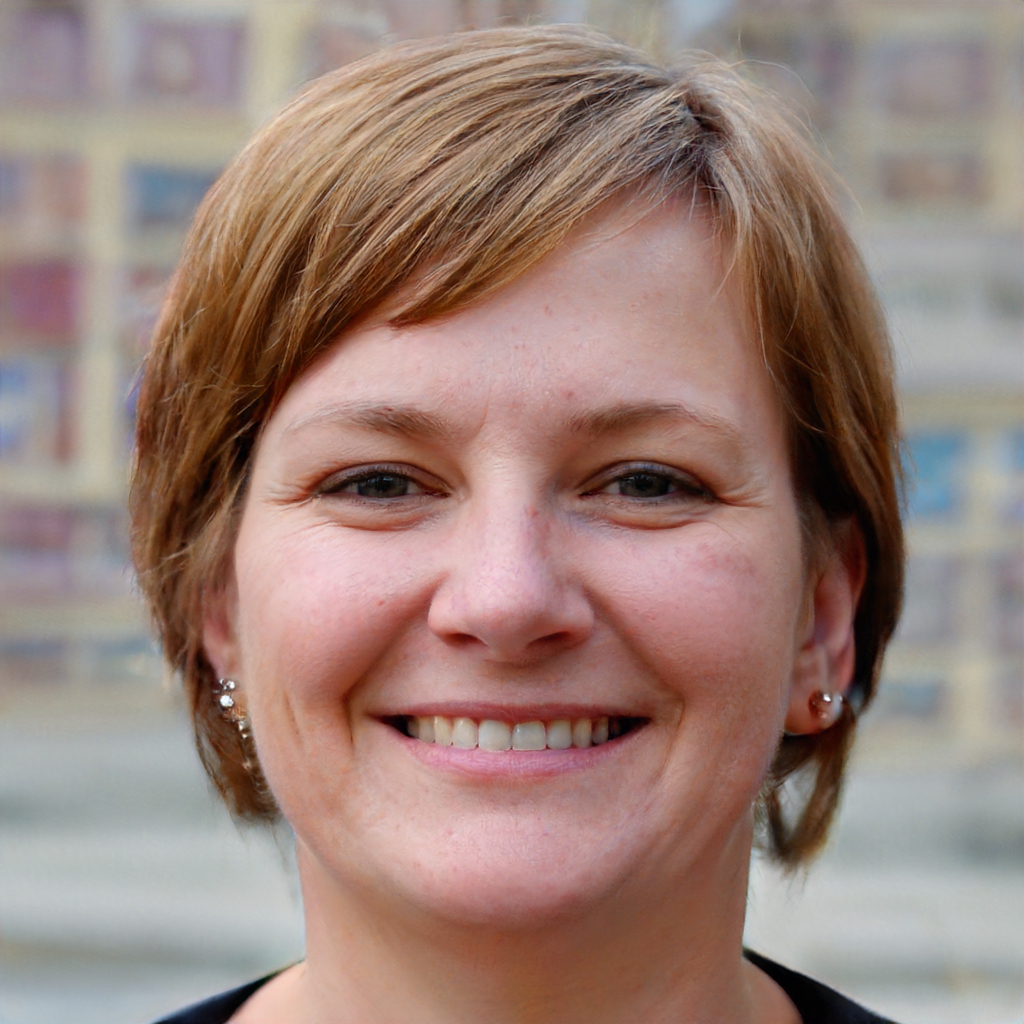
Portrait style: Real Portrait